Athribis Project

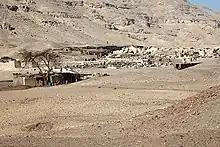
Archaeological site of Athribis, view to the north-west, el-Sheikh Hamad, governorate of Sohag, Egypt

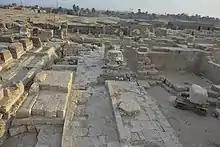
Room L2 as seen from above in the Athribis temple in Sohag, Egypt

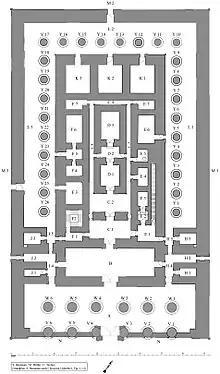
Ground floor of the Min-Re temple

Athribis is located about 7 kilometres or 4 miles southwest of the modern city of Sohag (about 200 km or 125 mi north of Luxor), at the foot of the mountains on the west bank of the Nile. This area would have been part of the 9th Upper Egyptian nome of Ancient Egypt, whose capital was at Achmim, directly opposite Athribis on the east bank of the Nile. The archaeological site stretches over more than 30 hectares which for the most part remains unexcavated and consists of the temple complex, a settlement, the necropolis and quarries. The temple currently being excavated measures 75 by 45 metres, while the other of the two temples is still buried underneath the sand.